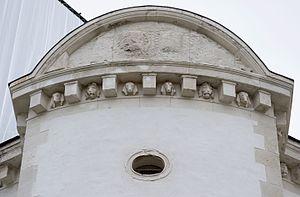
Château de Maulnes (Cruzy-le-Châtel, Yonne, Bourgogne)
Le château de Maulnes, situé à Cruzy-le-Châtel dans l'Yonne est un château de style Renaissance construit au XVIᵉ siècle.